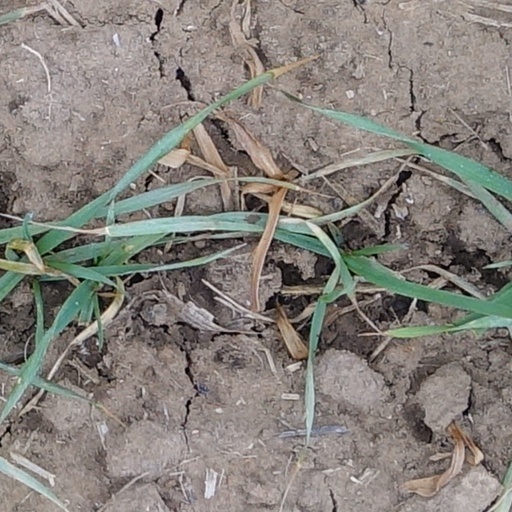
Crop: wheat